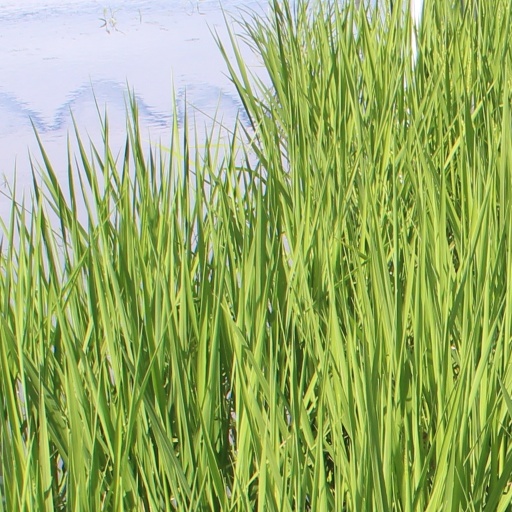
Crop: rice